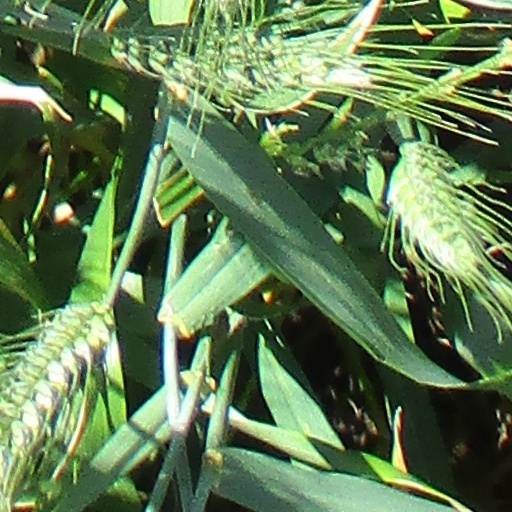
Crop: wheat